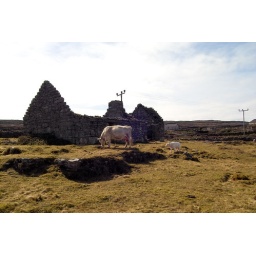
A white cow with her calf, grazing in front of the ruin of an old house